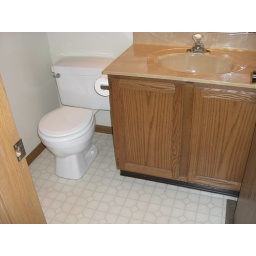
Toilet / sink on main floor half bathroom. Flooring will be replaced by hardwoods.